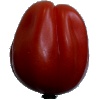
Label: tomato_heart